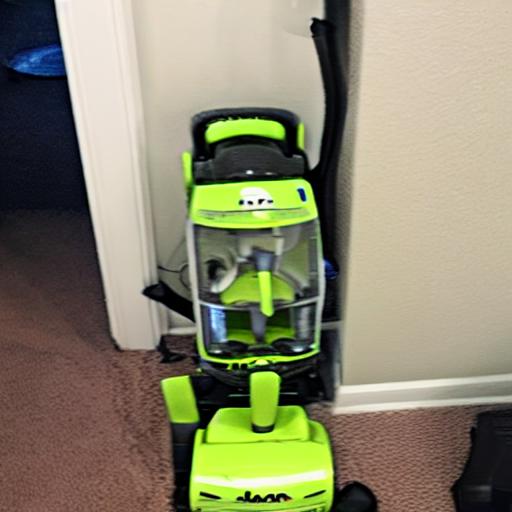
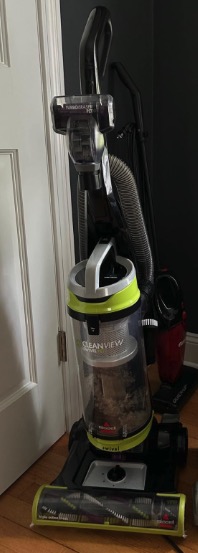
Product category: items_vacuum
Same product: no